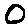
Label: 0